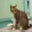
Label: cat